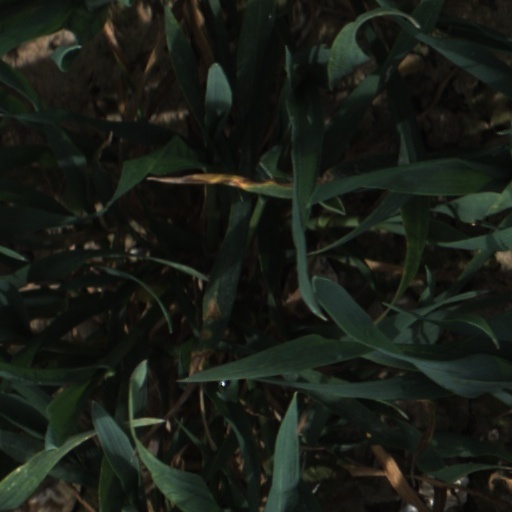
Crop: wheat